Murder of Sabina Nessa

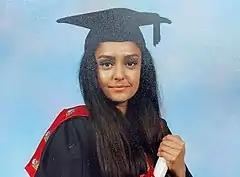
Sabina Nessa (pictured in )

On the evening of 17 September 2021, Sabina Nessa, a 28-year-old woman was murdered in south east London. Her body was found the following day in Cator Park, Greenwich, having been beaten and strangled.